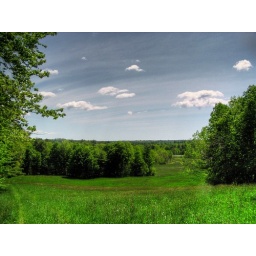
The grass and sky in this look almost painted